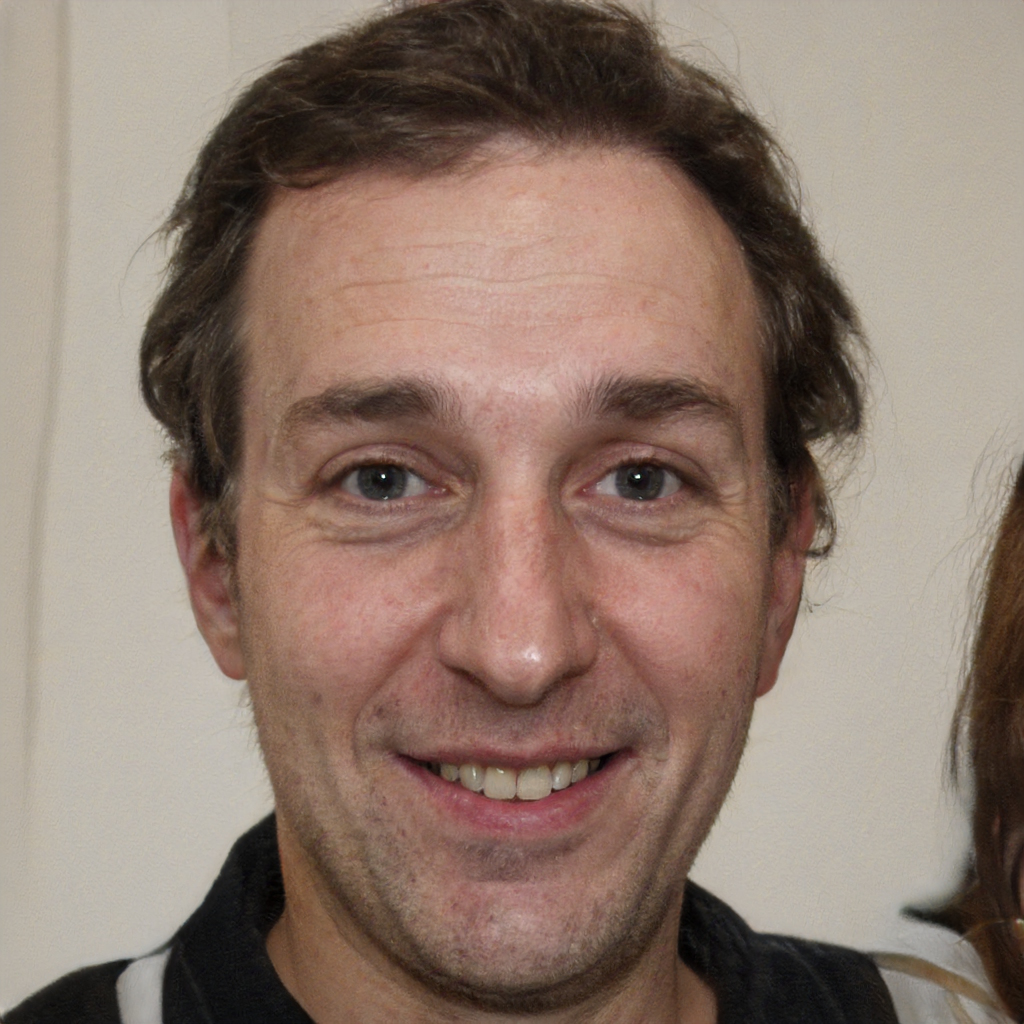
Gender: Male